Yemeni civil war (2014–present)

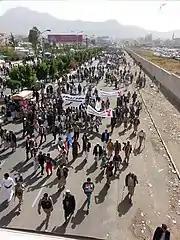
A pro-Saleh protest in Sanaa against the Saudi-led intervention, March 2016

In response to rumors that Saudi Arabia could intervene in Yemen, Houthi commander Ali al-Shami boasted on 24 March 2015 that his forces would invade the larger kingdom and not stop at Mecca, but rather Riyadh.